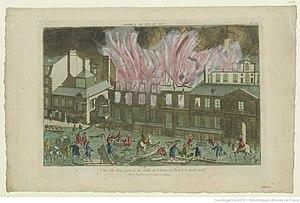
André Basset, éditeur et marchand d'estampes, (17..-178.), Henry Émile Vivarez, (18..-1915?). Collectionneur.- Vue du feu prit a la salle de l'Opera de Paris le 6 avril 1763. N° 125, A Paris chez Basset rue St Jacques a Ste Geneviève, ca 1763. BnF, Est. LI-72 (1)- FOL.
Cette page concerne l’année 1763 du calendrier grégorien.